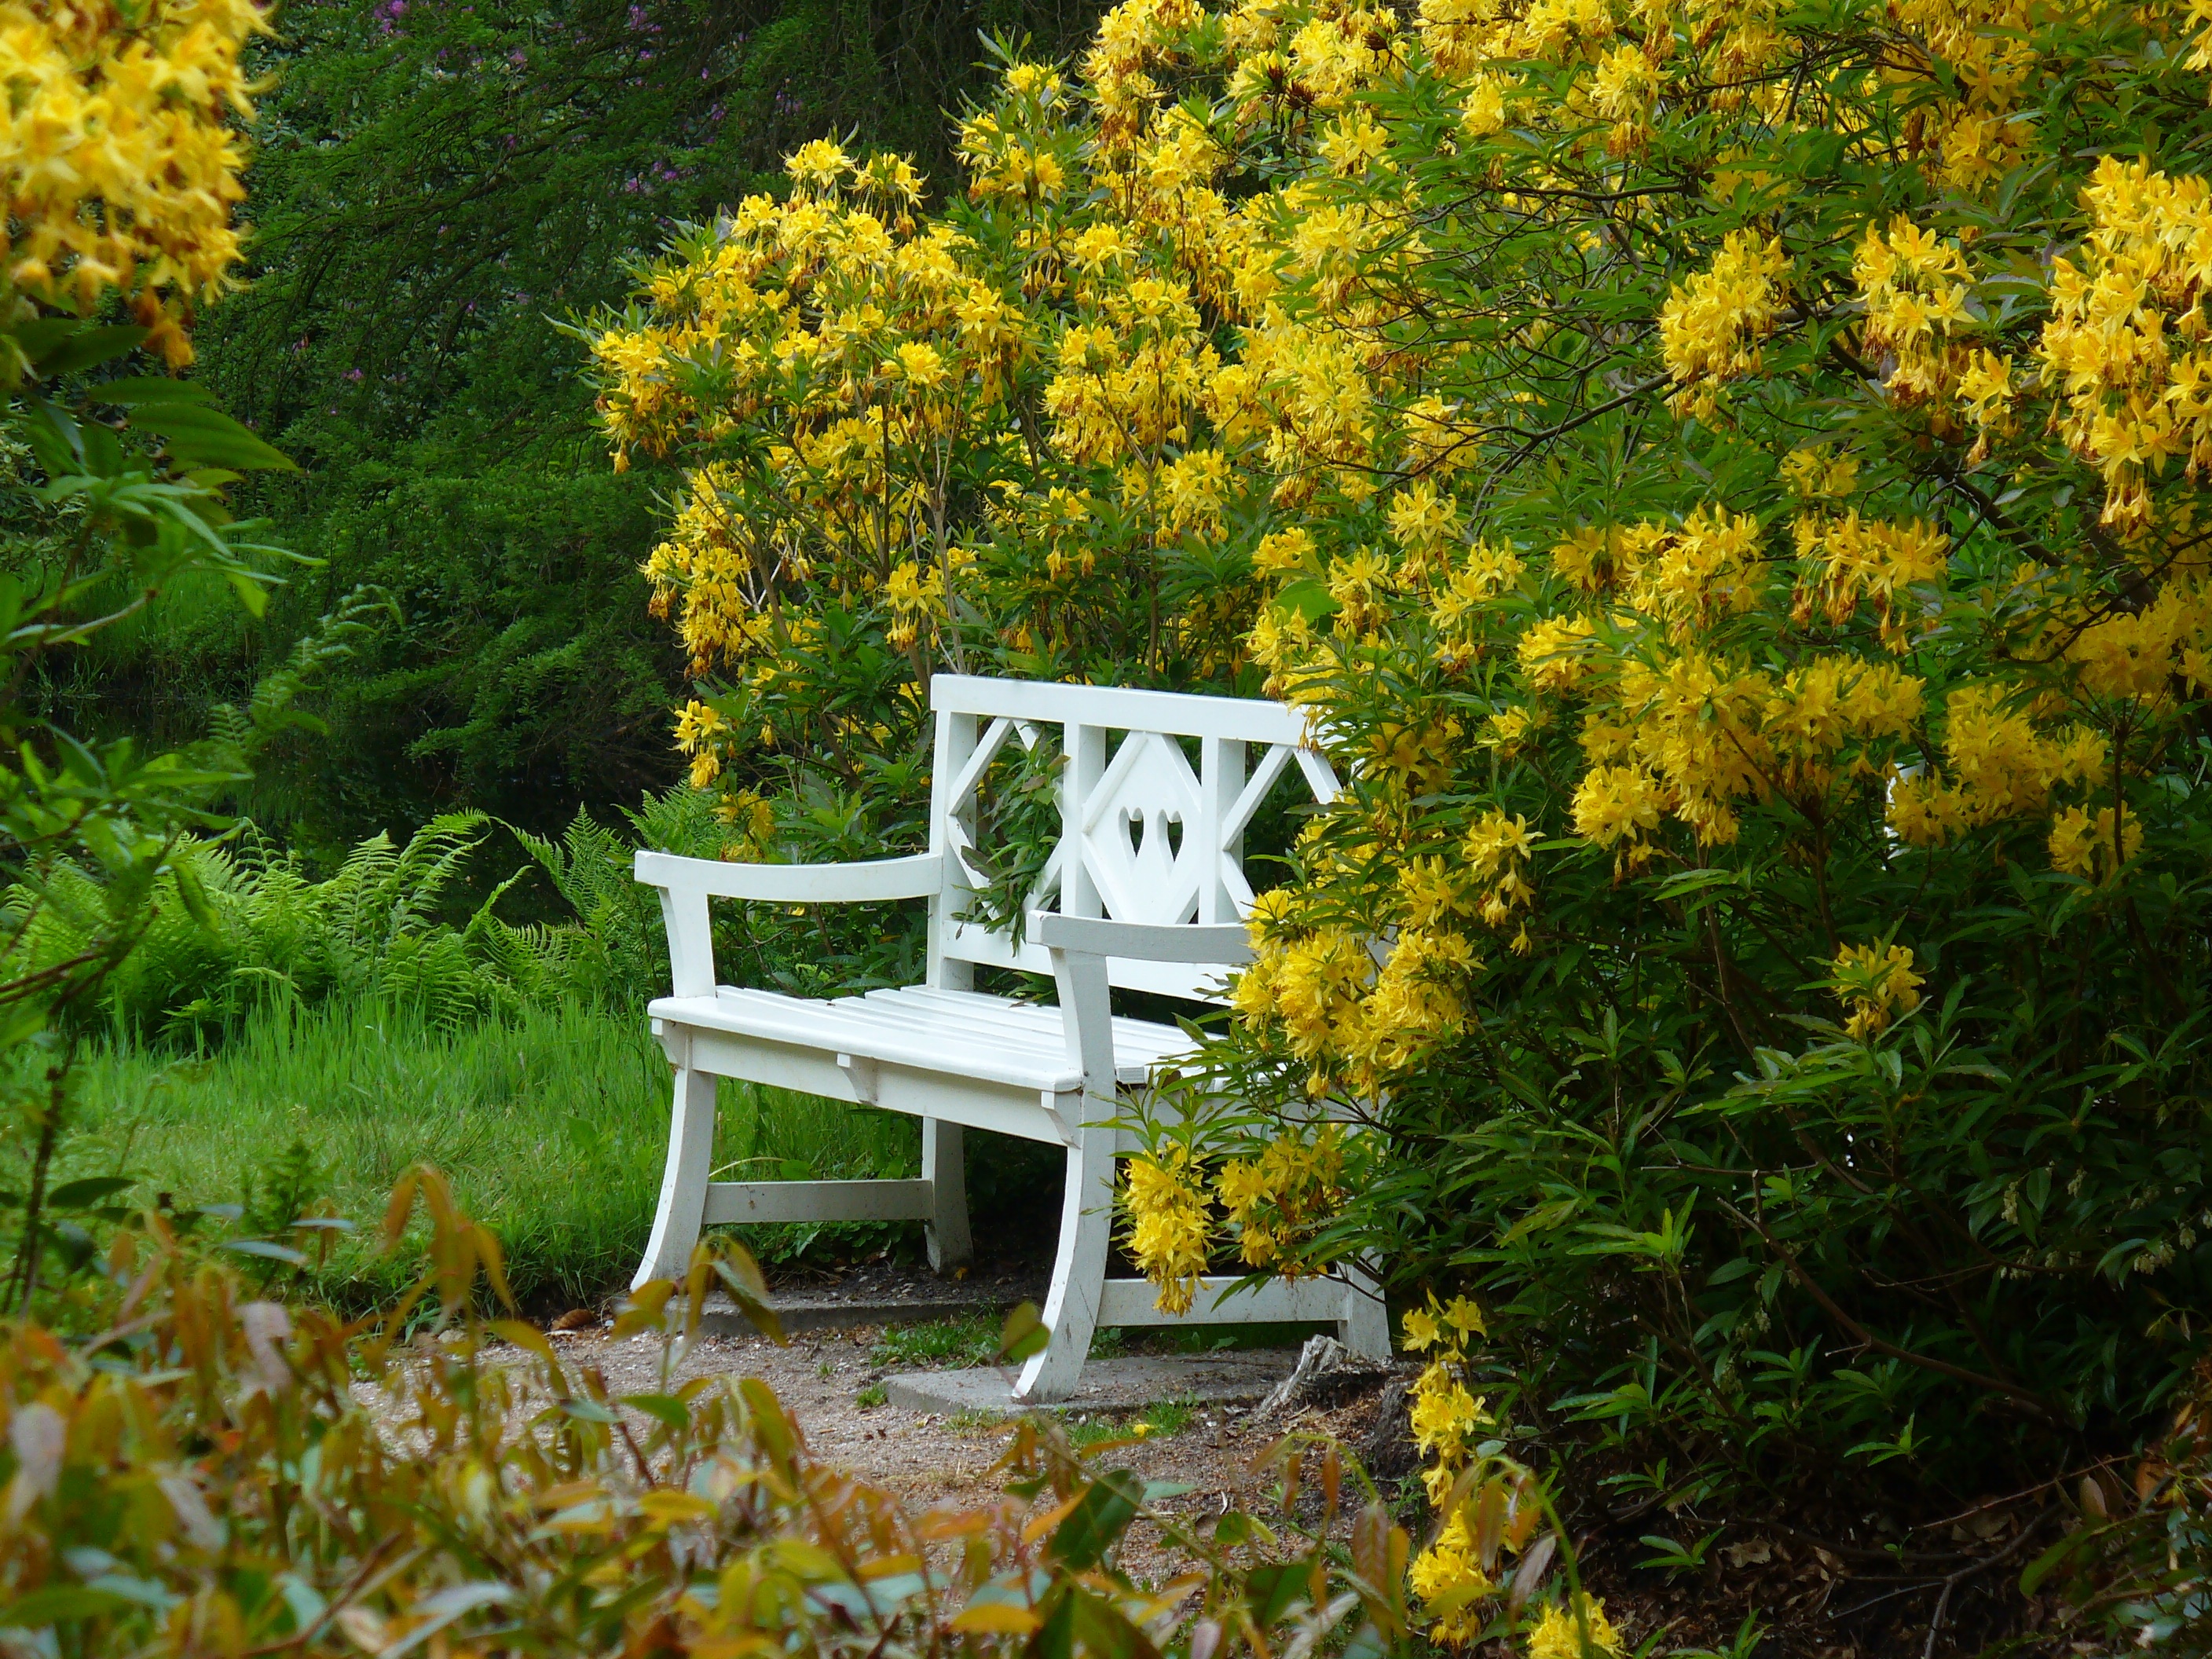
tree, nature, plant, lawn, meadow, leaf, flower, seat, walk, bush, autumn, botany, rest, furniture, yellow, garden, flora, season, wooden bench, leaves, bank, shrub, woodland, silent, ecosystem, hedge, rest pause, woody plant